Religion in Belgium

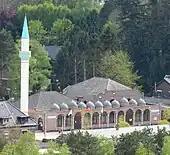
Mosque in Maasmechelen

Eastern Orthodox Christians made up 1.6% of the total Belgian population in 2015. The region with the greatest proportion of Eastern Orthodox Christians was the Bruxelles-Capital Region, in which they formed 8.3% of the population. The Eastern Orthodox Church in Belgium is subdivided into several canonical jurisdictions: Russian, Ecumenical, Serbian, Romanian, and Bulgarian.